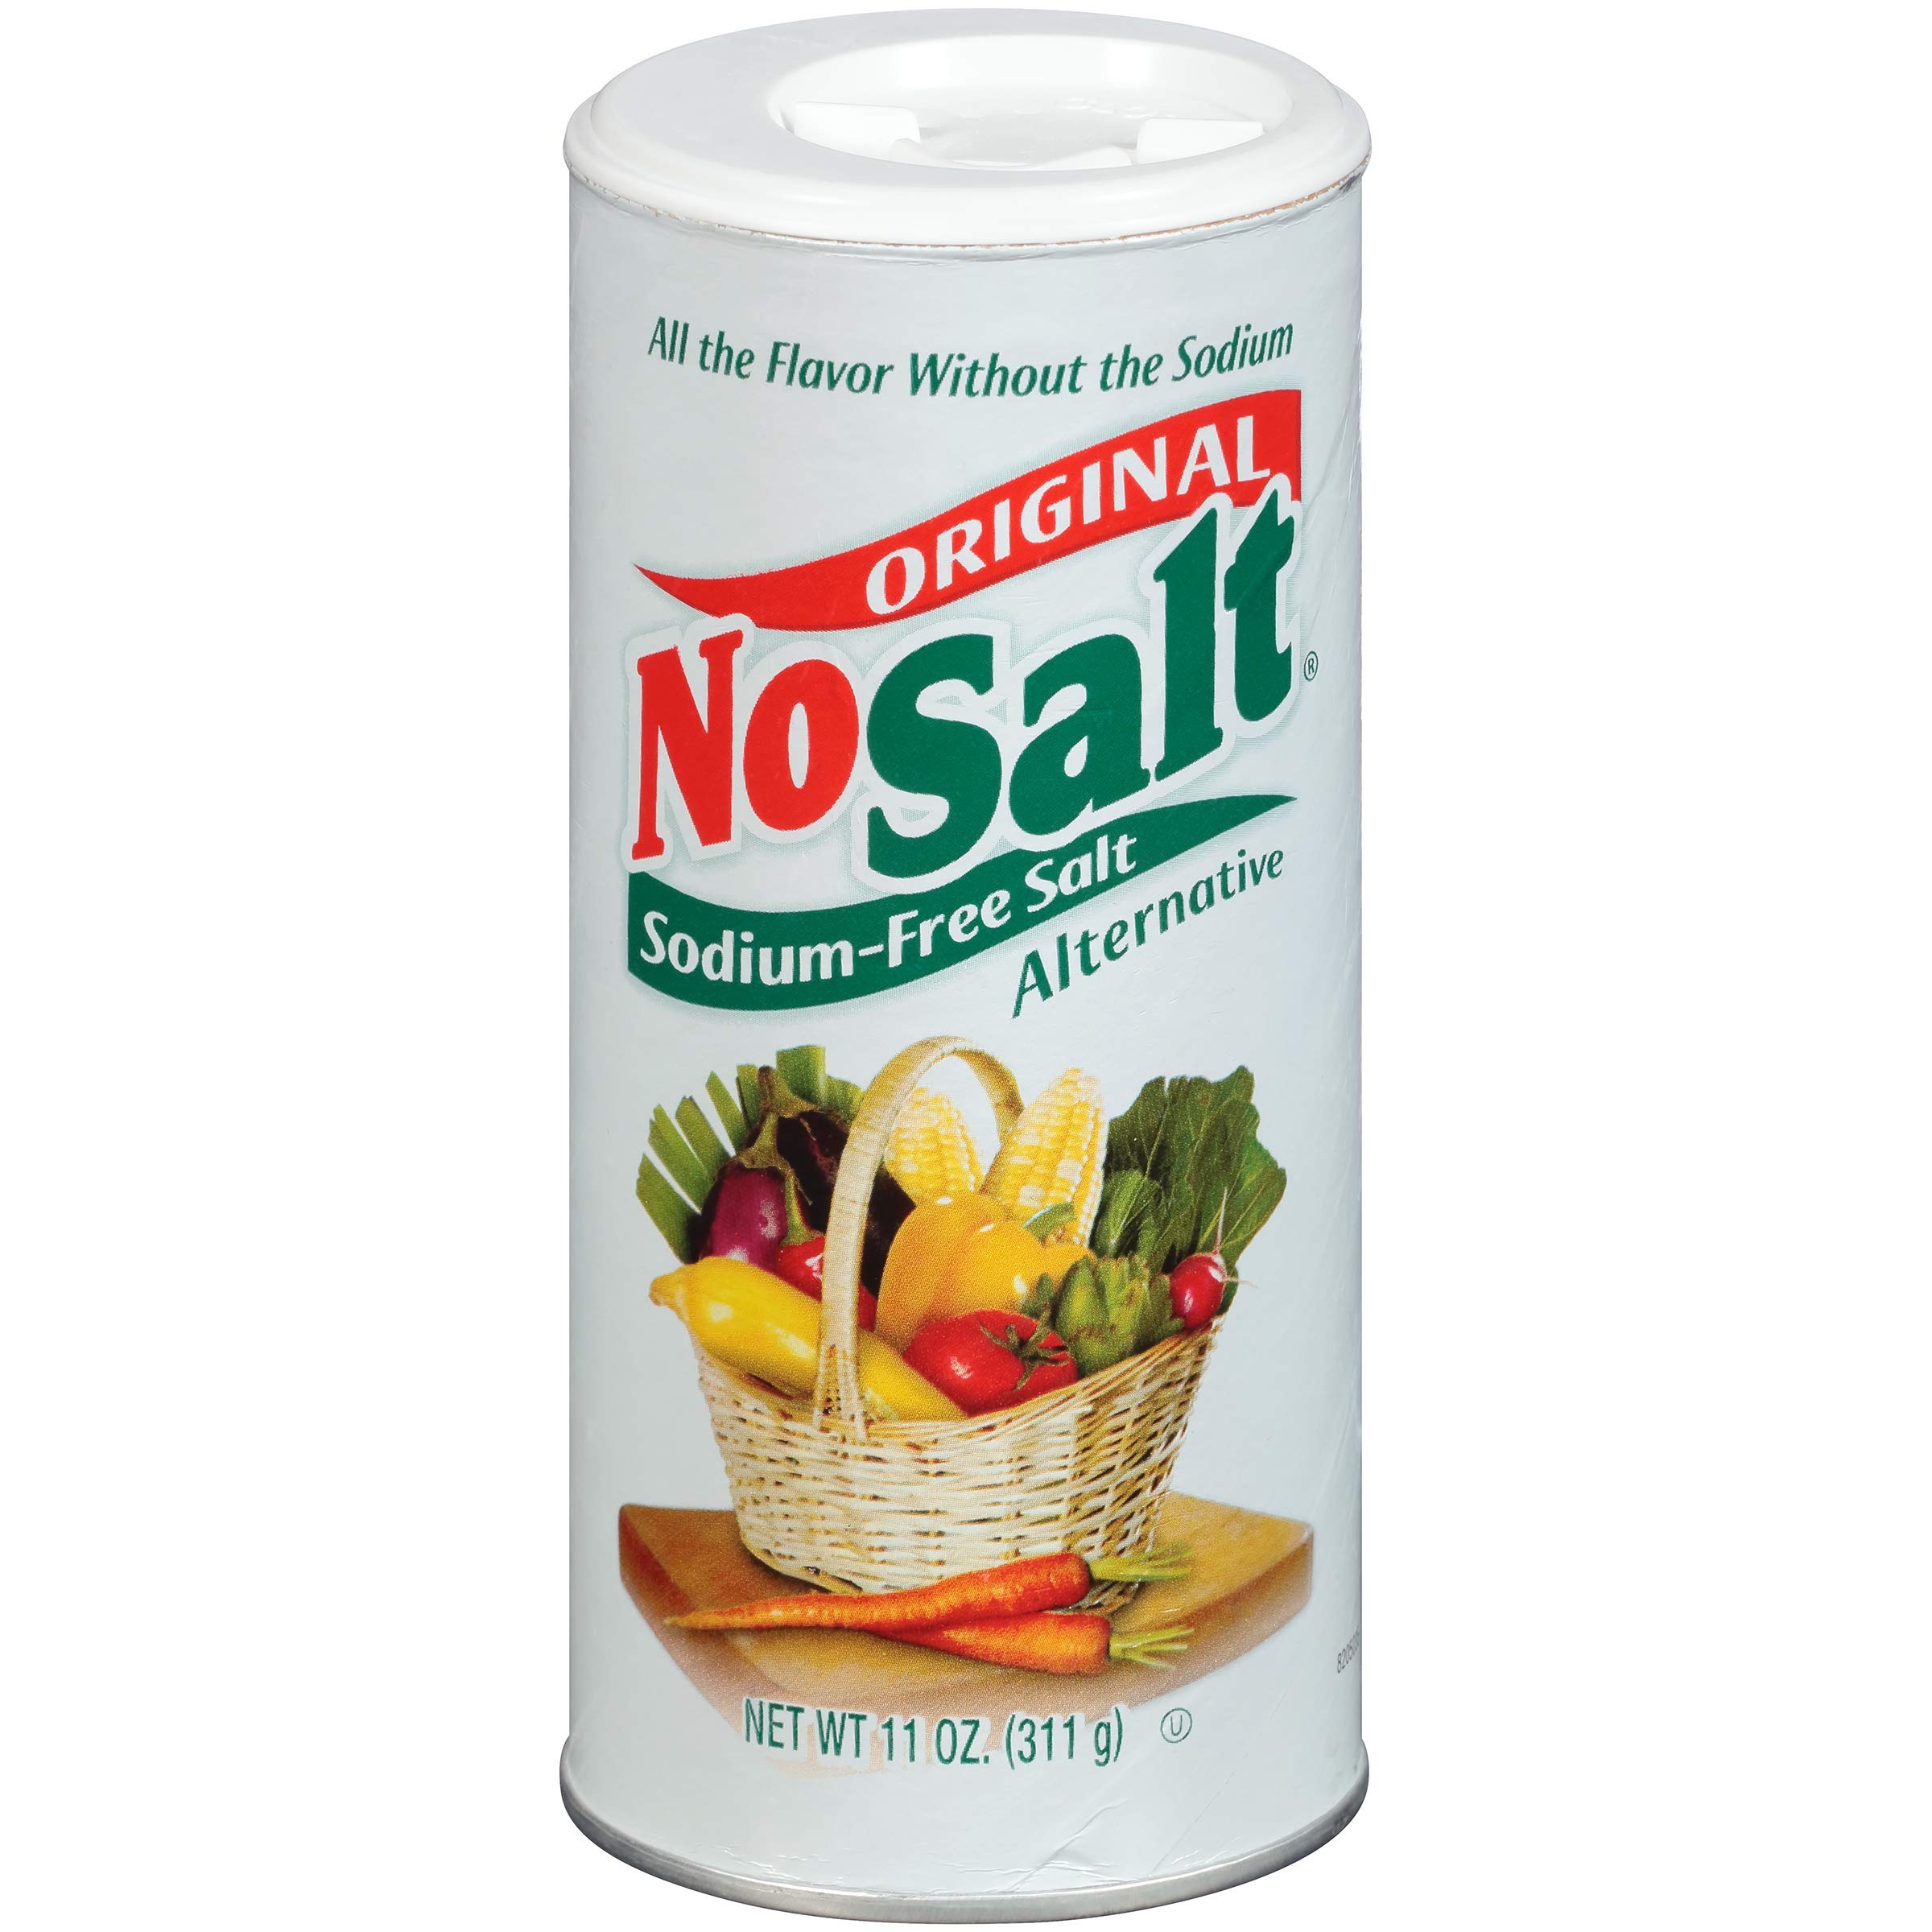
Item Name: NoSalt Original Sodium-Free Salt Alternative, 11 oz
Value: 1.0
Unit: Count

Price: 5.82